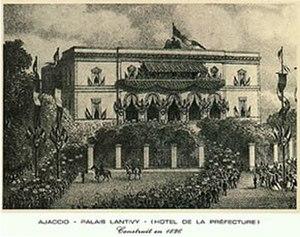
Illustration du palais Lantivy, qui était alors la Préfecture de Corse en 1837.
Le palais Lantivy est un bâtiment néoclassique situé à Ajaccio, en France. Il sert de préfecture au département de Corse-du-Sud et de résidence aux préfets du département et de la région. La construction a débuté en 1826 et a pris fin en 1830, sous les plans de l'architecte français Alphonse de Gisors. Depuis janvier 1990, le Palais Lantivy est classé monument historique.